Bắc Kạn province

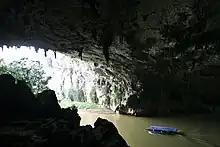
Puong Cave in the Nang River

Puông Cave is a large cave in the north of Ba Bể Park through which the Năng River flows. The main cave is up to high and about long, in limestone formation. The cave is inhabited by a large population of bats which belong to 18 species, out of which three species are identified for plant pollination and scattering seeds.